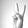
ASL letter: V